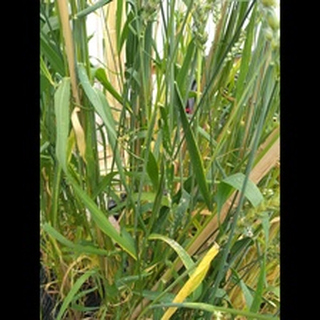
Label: wheat_mildew